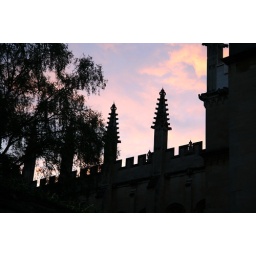
A silhouette of a building and some trees in Oxford, England